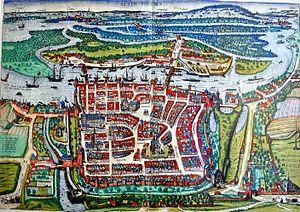
Szczecin [ˈʂt͡ʃɛt͡ɕin] est la septième plus grande ville de Pologne, le chef-lieu de la voïvodie de Poméranie-Occidentale ainsi que la troisième plus grande ville portuaire de ce pays.